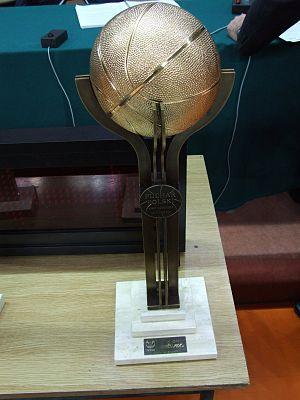
La Coupe de Pologne de basket-ball est une compétition de basket-ball polonaise disputée depuis 1934. Elle a connu plusieurs périodes d'interruption dans son histoire.